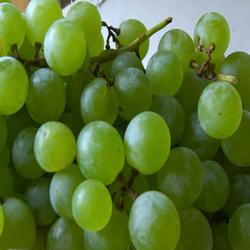
Label: Grapes